Gavin Gibb

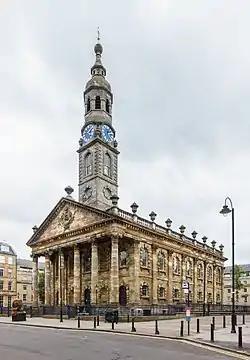
St Andrew's in Glasgow

He was the second son of Andrew Gibb of Auchinleck in Ayrshire. He studied at Glasgow University and graduated MA in 1783. He was licensed to preach as a Church of Scotland minister by the Presbytery of Irvine in June 1786.